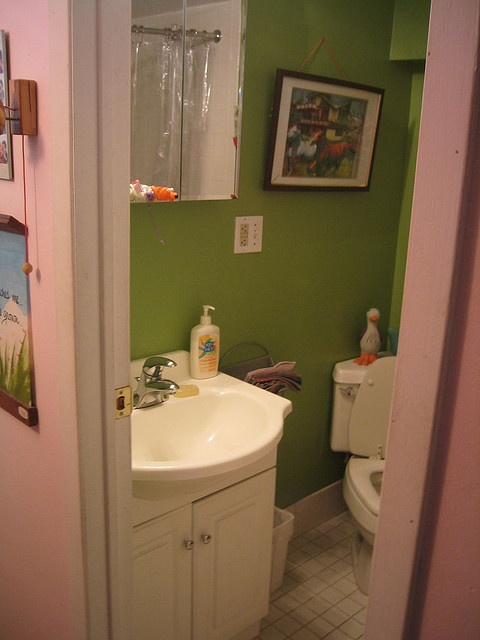
A picture of a very nice bathroom with the light on
A view of a green bathroom from the hallway.
A bathroom with a green wall and white cabinets.
A small green walled bathroom with a sink and toilet.
There is a bathroom with green walls and a white sink and toilet